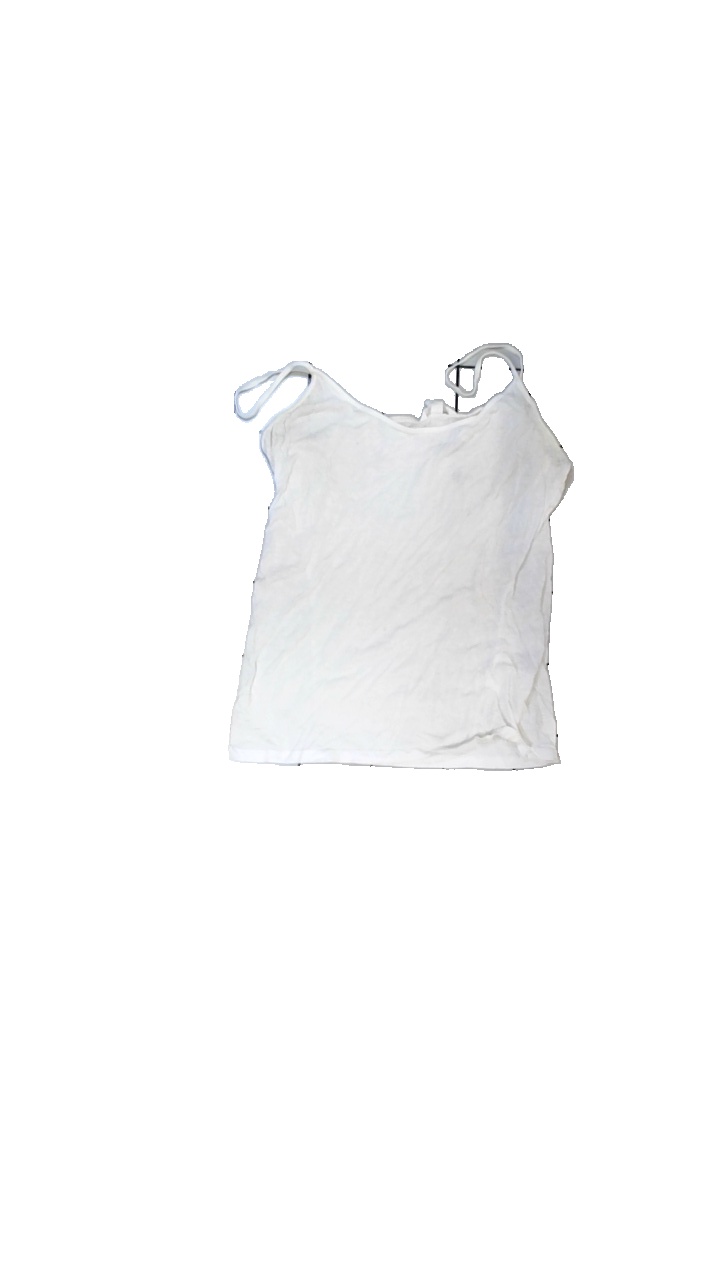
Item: Tank Top (Ladies)
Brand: H&m
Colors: White
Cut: Regular, C-collar
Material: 78% cotton, 22% nylon
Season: All
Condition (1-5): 1
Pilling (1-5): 3
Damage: holes
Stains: Major
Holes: Minor
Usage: Export
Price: <50